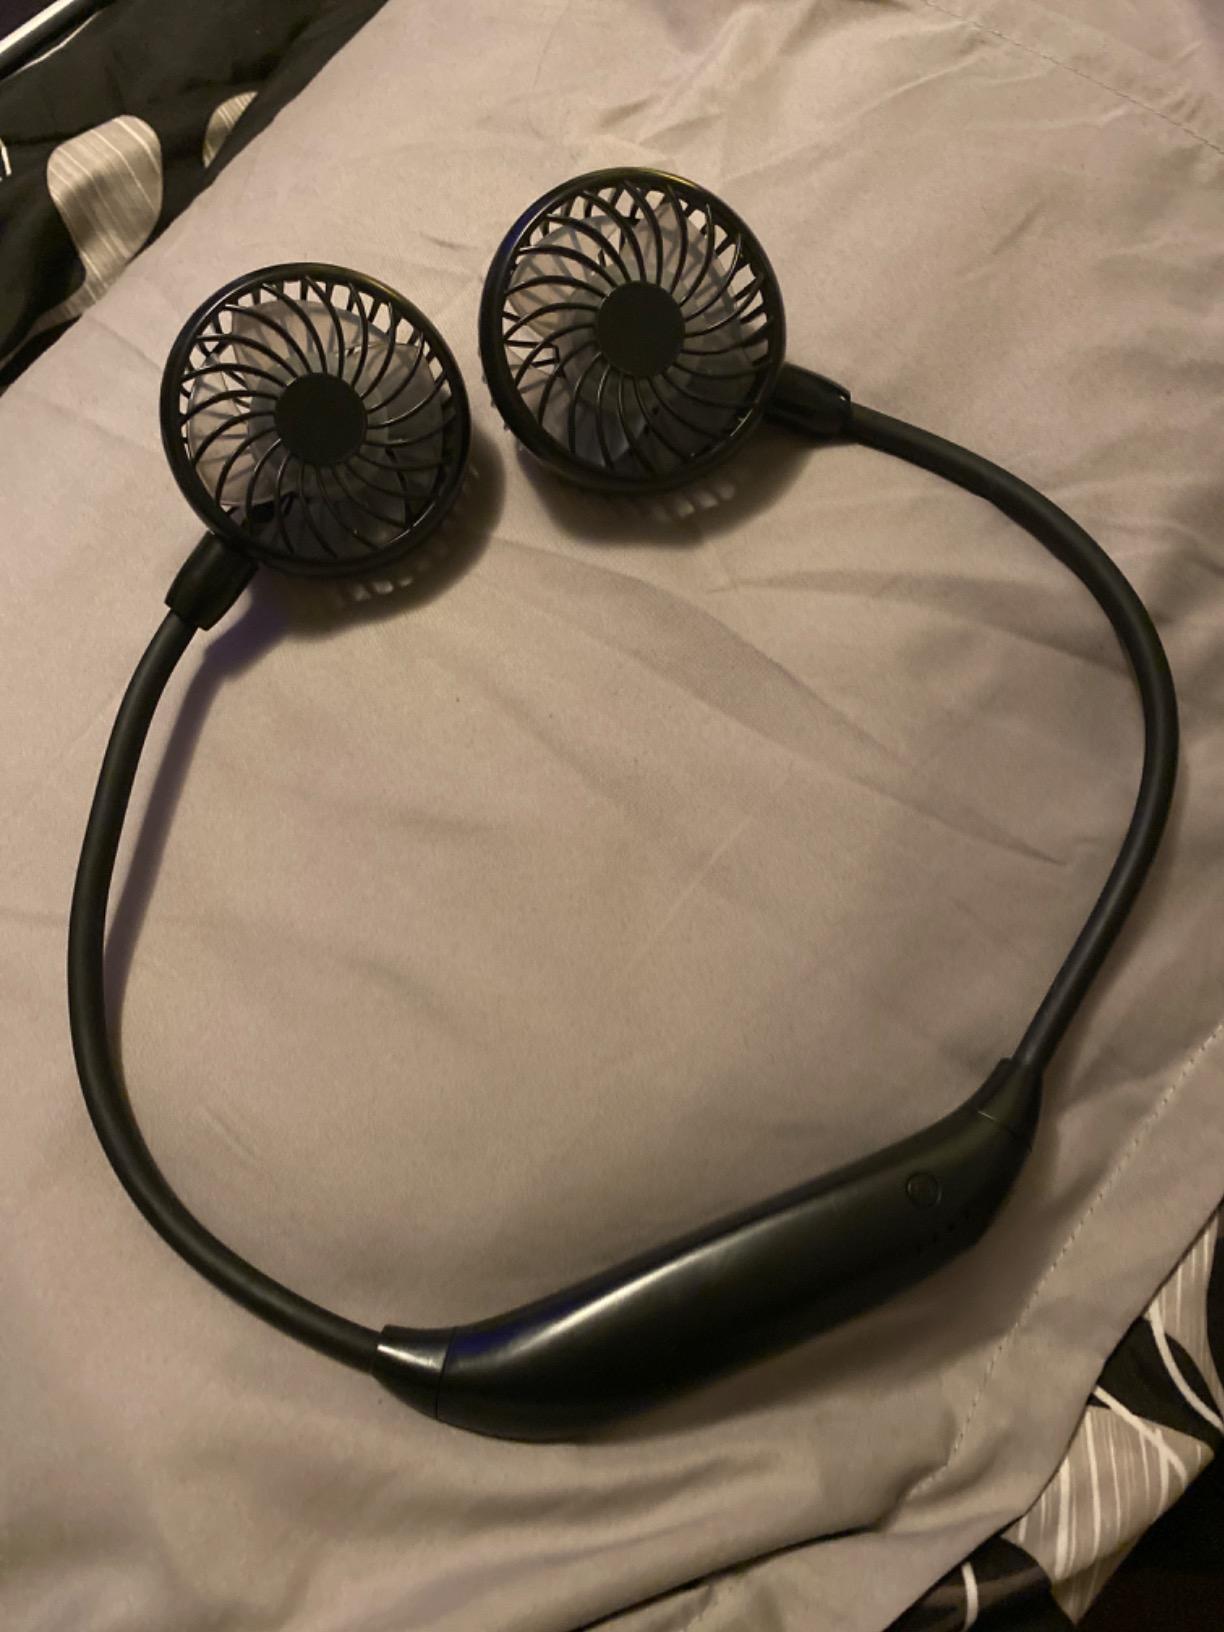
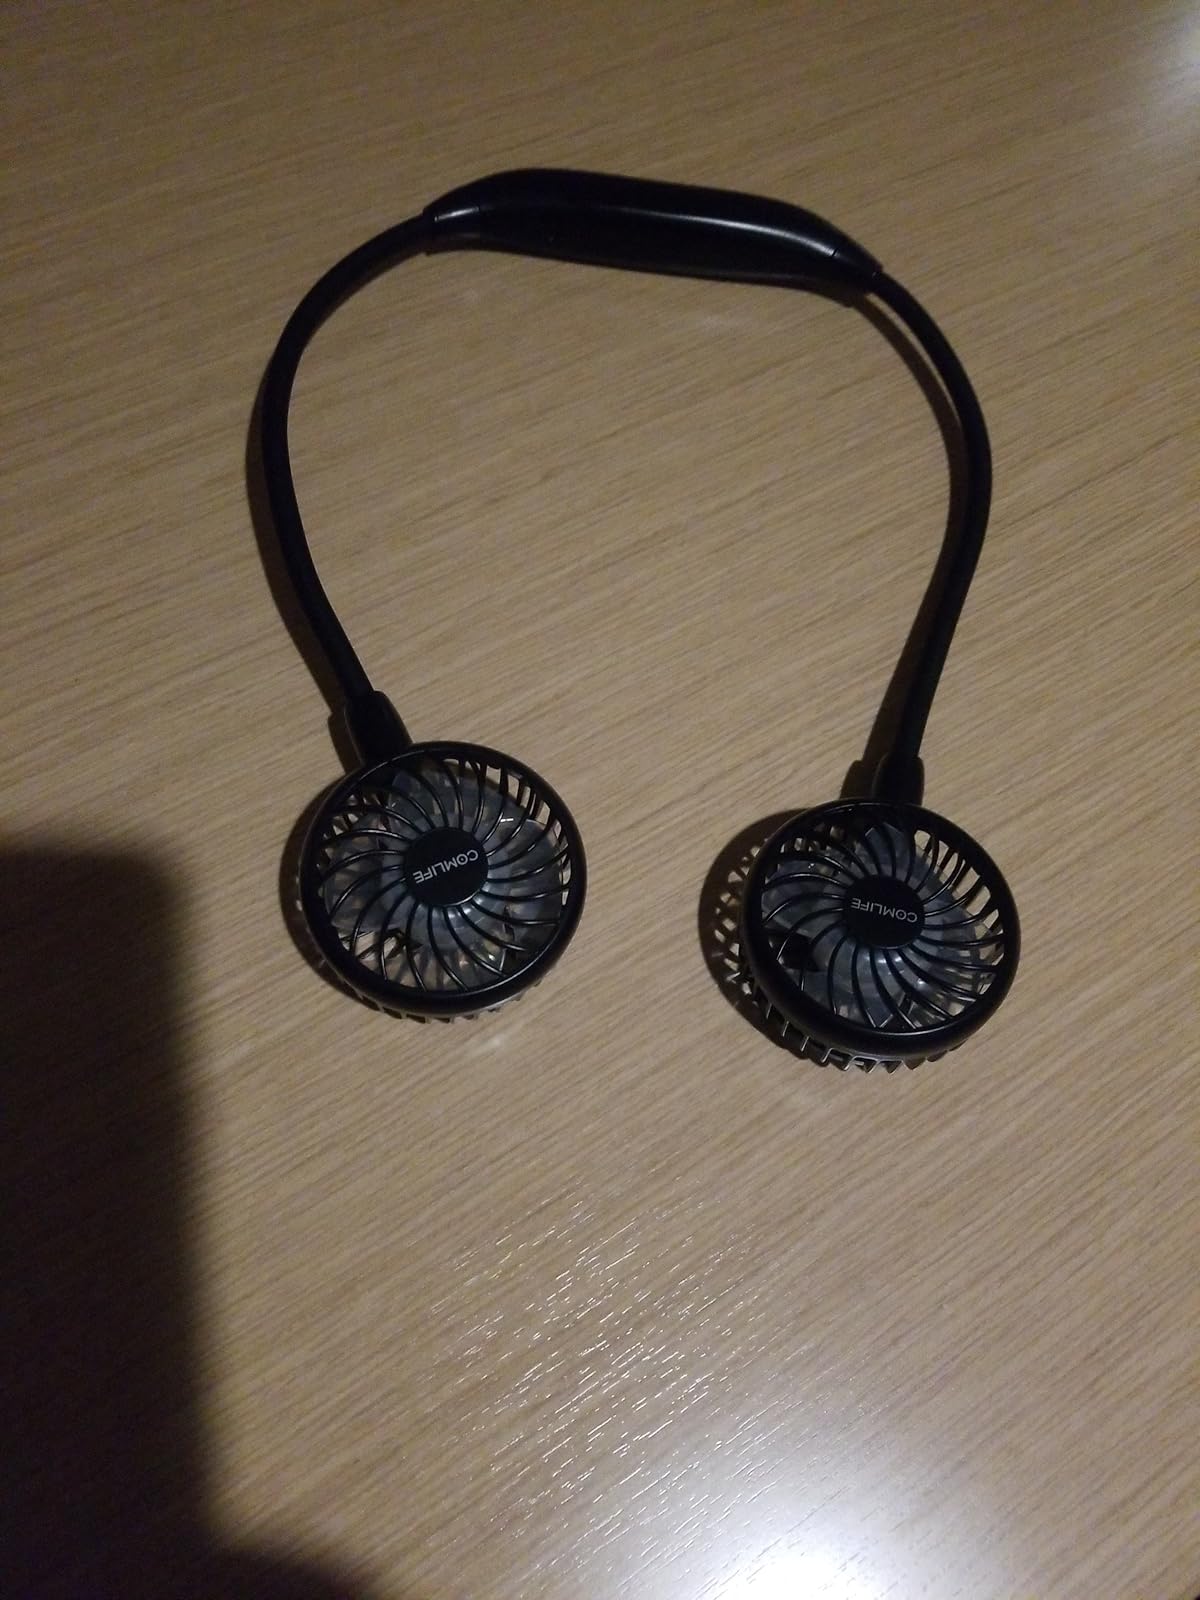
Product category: fan
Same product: yes